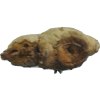
Label: ginger